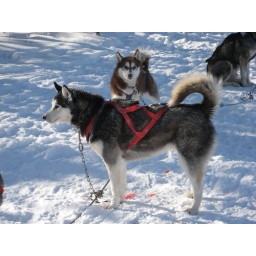
There's one of my four dogs in the background, the brown one facing the camera. His name is Jerry.